University of Tennessee at Chattanooga

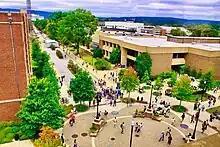
The University of Tennessee at Chattanooga

The University of Tennessee at Chattanooga (UT Chattanooga, UTC, or Chattanooga) is a public university in Chattanooga, Tennessee, United States. It was founded in 1886 and is part of the University of Tennessee System.